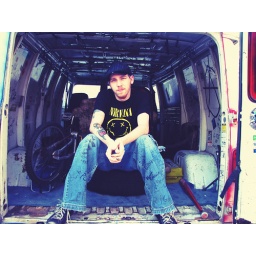
dan in his van cross processed